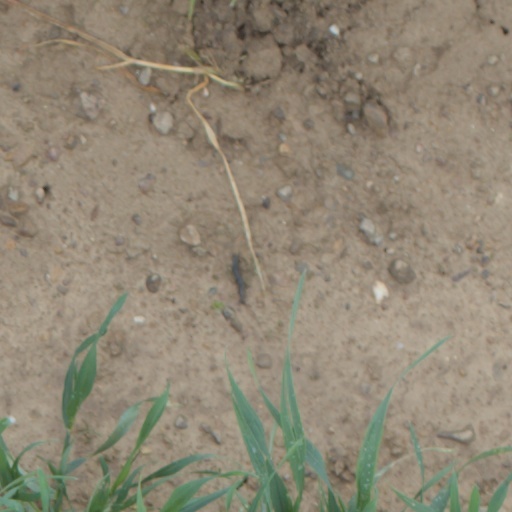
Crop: wheat